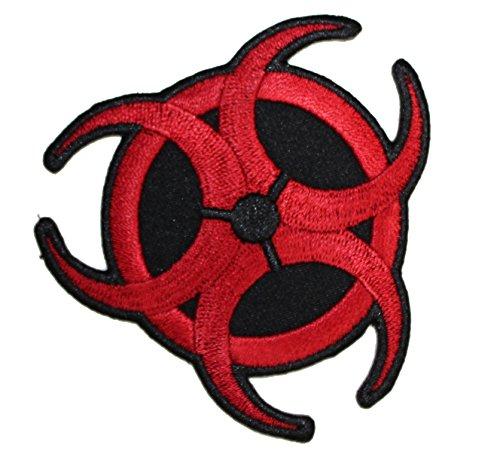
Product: Application Generic Biohazard Patch
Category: Arts, Crafts & Sewing | Sewing | Trim & Embellishments | Appliques & Decorative Patches | Decorative Patches
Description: Perfect for Jeans, Jackets, Vests, Hats, Backpacks, and more.
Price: $7.99
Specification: ProductDimensions:3x0x3inches|ItemWeight:0.8ounces|ShippingWeight:0.8ounces(Viewshippingratesandpolicies)|DomesticShipping:ItemcanbeshippedwithinU.S.|InternationalShipping:ThisitemcanbeshippedtoselectcountriesoutsideoftheU.S.LearnMore|ASIN:B00HQ7CLGQ|Itemmodelnumber:P-3187|Manufacturerrecommendedage:4-15years